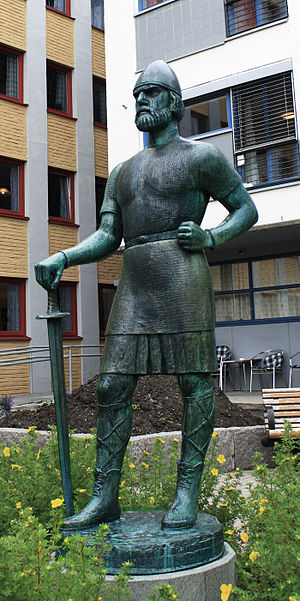
Ladejarlerne
Statuen Ladejarlen af billedhuggeren Harald Samuelsen. Statuen blev opført af apoteker Aasmund Laugsand og stod oprindeligt i en niche foran apoteket Ladejarlen i Trondheim.[1]
Ladejarlerne var herskere af herresædet Lade i Trondheim i fem generationer fra Håkon Grjotgardsson sidst i 800-tallet til Håkon Eiriksson sidst i 1020'erne.